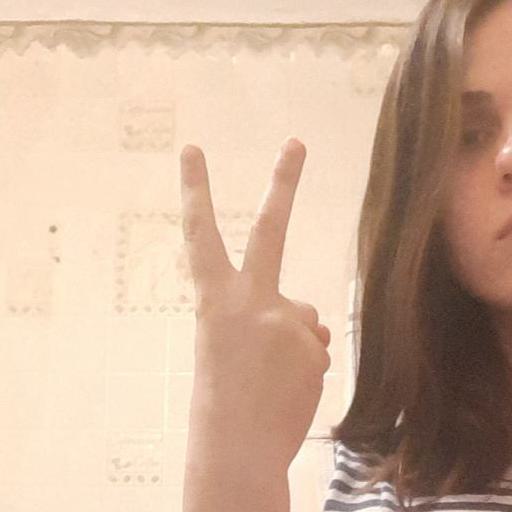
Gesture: peace_inverted